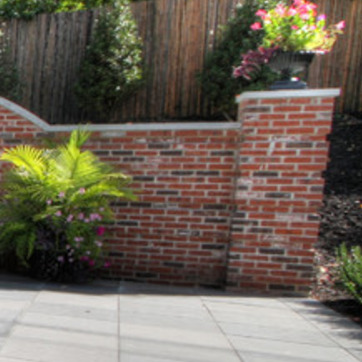
Material: brick